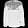
Label: Pullover